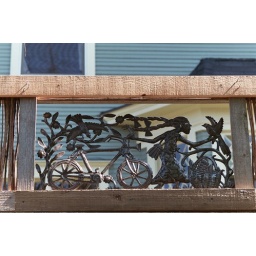
bikey woman in wrought iron: fence btw yamhill & salmon